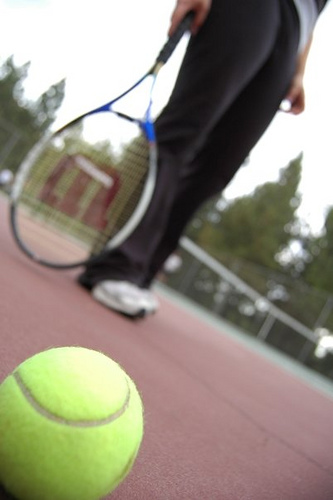
ở phía sau quả bóng tennis có một người với cái vợt